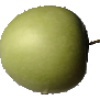
Label: apple_granny_smith